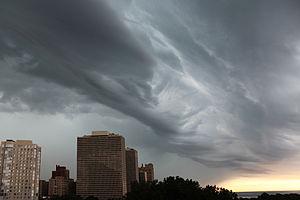
Le climat de Chicago est un climat de façade orientale typique des États du Midwest, mais avec quelques différences dues à la proximité des Grandes Plaines et du lac Michigan. Des changements de temps soudains, les températures ambiantes journalières, et les précipitations imprévisibles sont tous des éléments du temps de Chicago.